Jur Haak

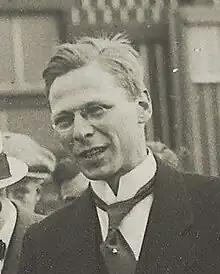
Haak in 1918

Jurriaan Haak was a Dutch footballer. He was part of the Netherlands national team, playing two matches and scoring two goals. He played his first match on 17 November 1912. He had been a reserve on the national team in the 1908 Olympics in London but did not play.